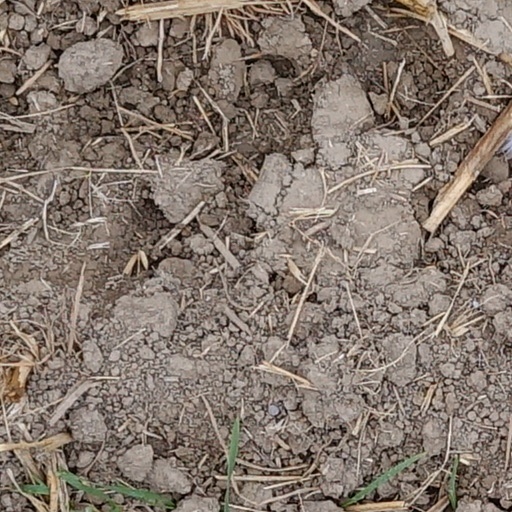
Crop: wheat